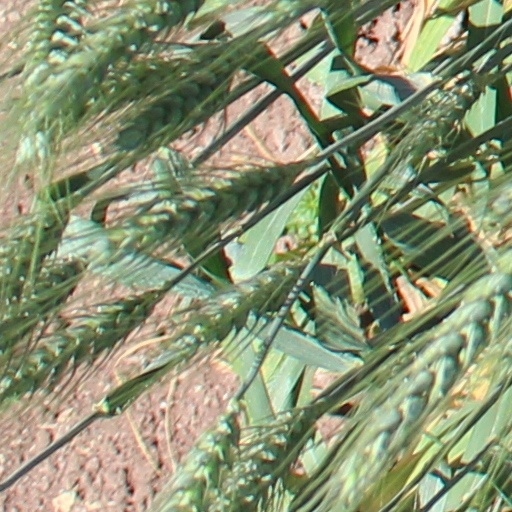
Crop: wheat